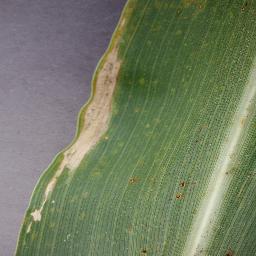
Label: Corn_(Maize)___Northern_Leaf_Blight